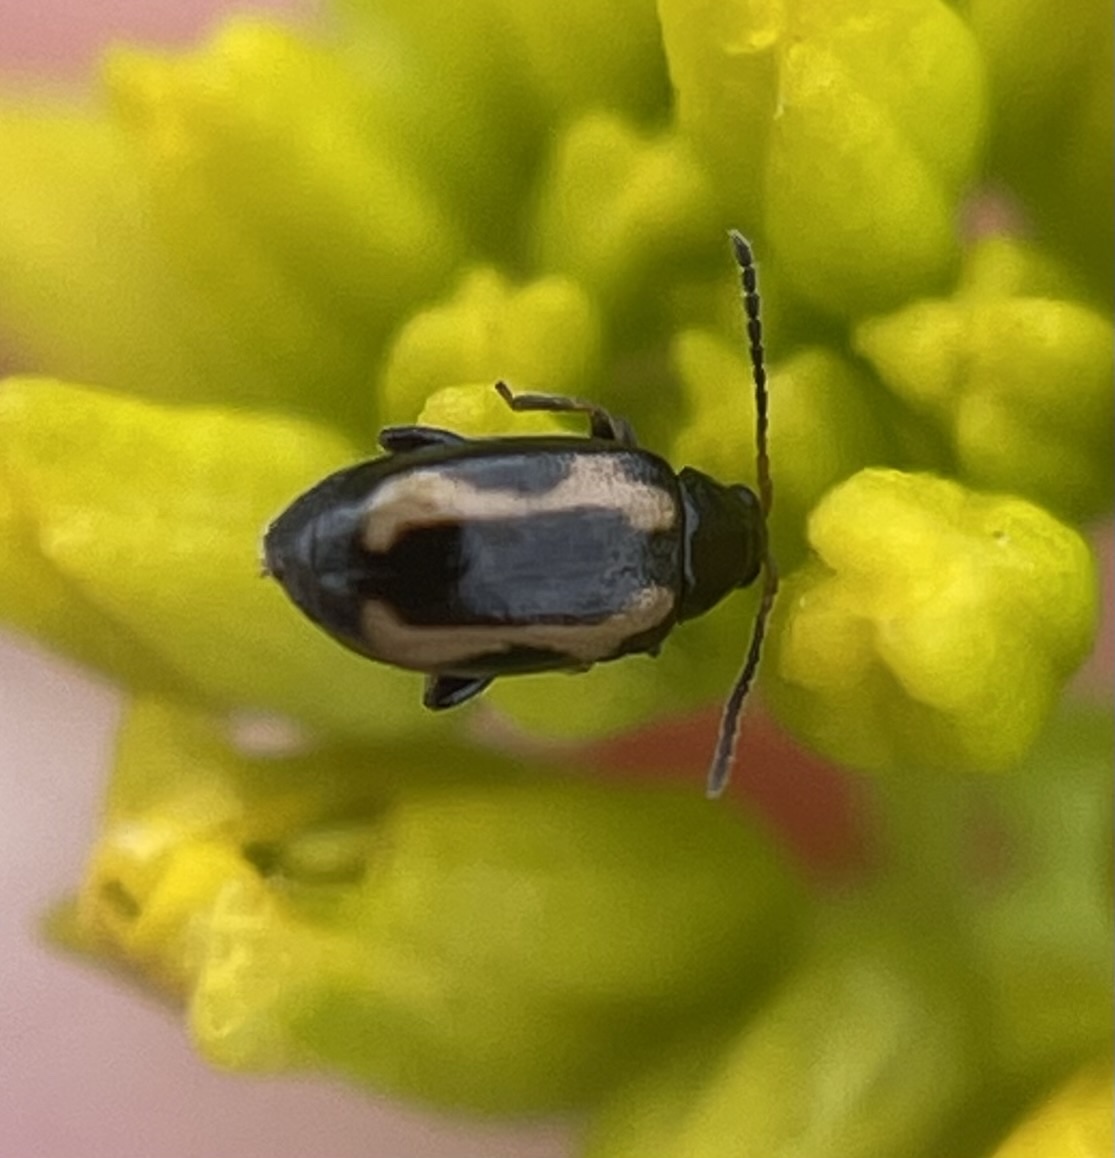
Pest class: striped_flea_beetle